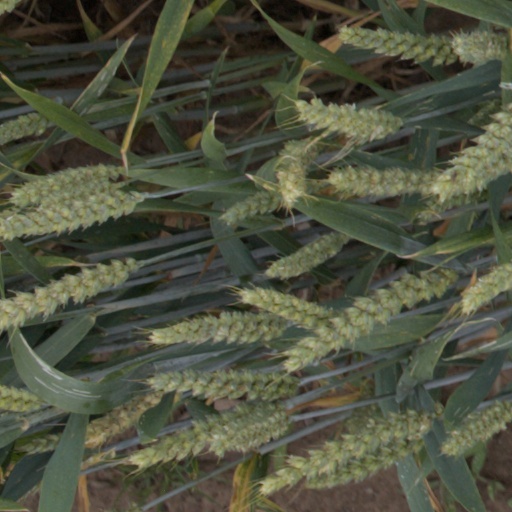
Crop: wheat